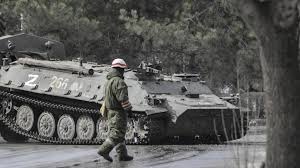
Label: MT_LB